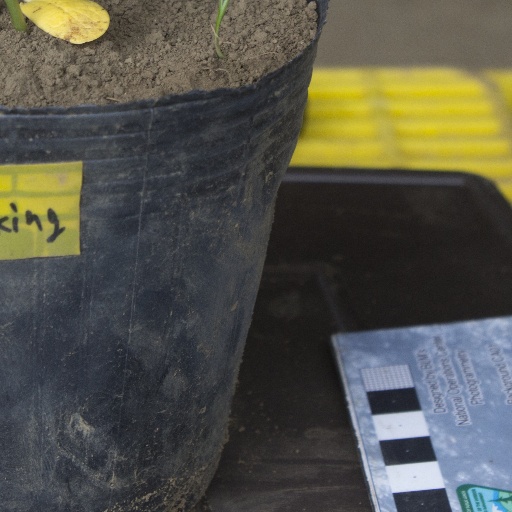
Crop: soybean